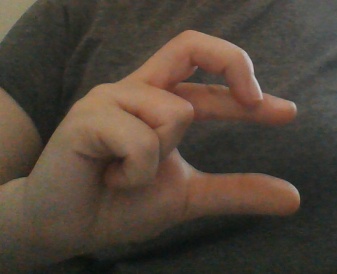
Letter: thal